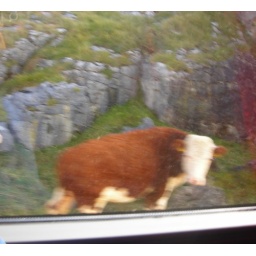
Cows in the road stopped the bus for a few minutes